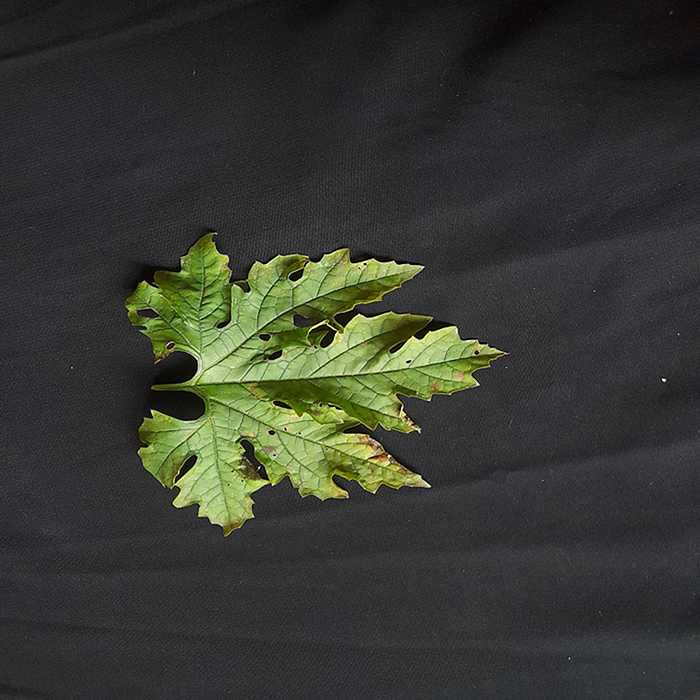
Plant: Bitter Gourd
Label: Downey mildew